Yoga the Iyengar Way

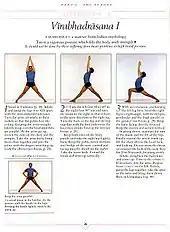
The book closely integrates text and photographs, showing how to enter the pose, here Virabhadrasana I, how to work within it, and how to use props such as yoga bricks to work correctly if the pose is found difficult. The effect is "rather more approachable" than Iyengar's own presentation.

Each asana is described with a combination of short paragraphs of text and photographs (about half in colour) of Shyam or Mira Mehta. The book is in a large format, , close to A4 size, allowing for a large photograph of each asana together with several smaller ones showing details and stages for entering the pose. Some of the key Iyengar Yoga asanas such as Utthita Trikonasana are given a double-page spread; others get a single page.